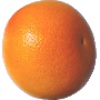
Label: pink_grapefruit